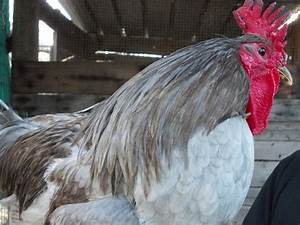
Label: chicken